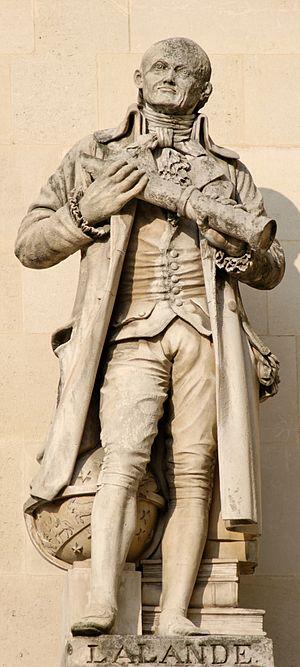
Lalande par Jean-Joseph Perraud. Pierre, vers 1853. Sixième statue du Pavillon Colbert au Pavillon Sully, cour Napoléon, palais du Louvre.
Les Hommes illustres ou Hommes célèbres sont une série de 86 statues installées sur les ailes de la cour Napoléon du palais du Louvre à Paris, en France, entre 1853 et 1857.
Joseph Jérôme Lefrançois de Lalande, né à Bourg-en-Bresse le 11 juillet 1732 et mort à Paris le 4 avril 1807, est un astronome français.